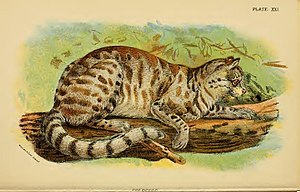
Leopardus colocolo
Leopardus colocolo, tidligere kaldet pampaskat, er et lille kattedyr, som lever i Sydamerika. Taksonomien er ikke fuldstændigt klarlagt. Tidligere blev denne art sammen med L. pajeros og L. braccatus anset som tilhørende samme art, mens de nu deles i tre arter. Andre mener dog stadig, at de alle er underarter af samme art.